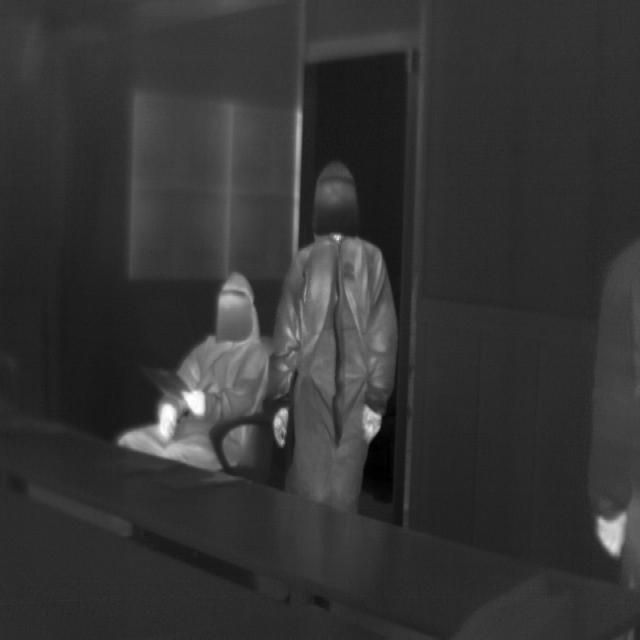
Detected objects:
label: person
label: person
label: person